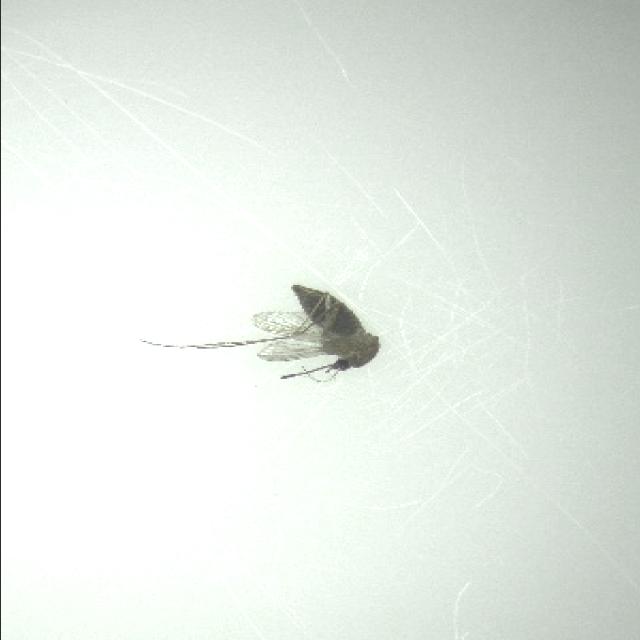
Species: culex_tritaeniorhynchus